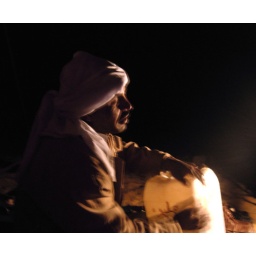
Beat improvised by Ali on a plastic water jug.